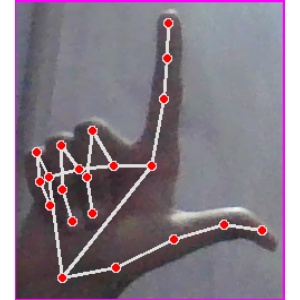
अक्षर: ल